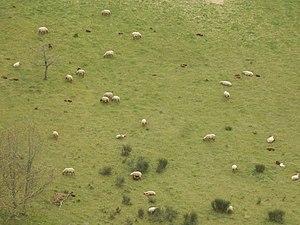
Monthaut est une commune française, située dans le département de l'Aude en région Occitanie.